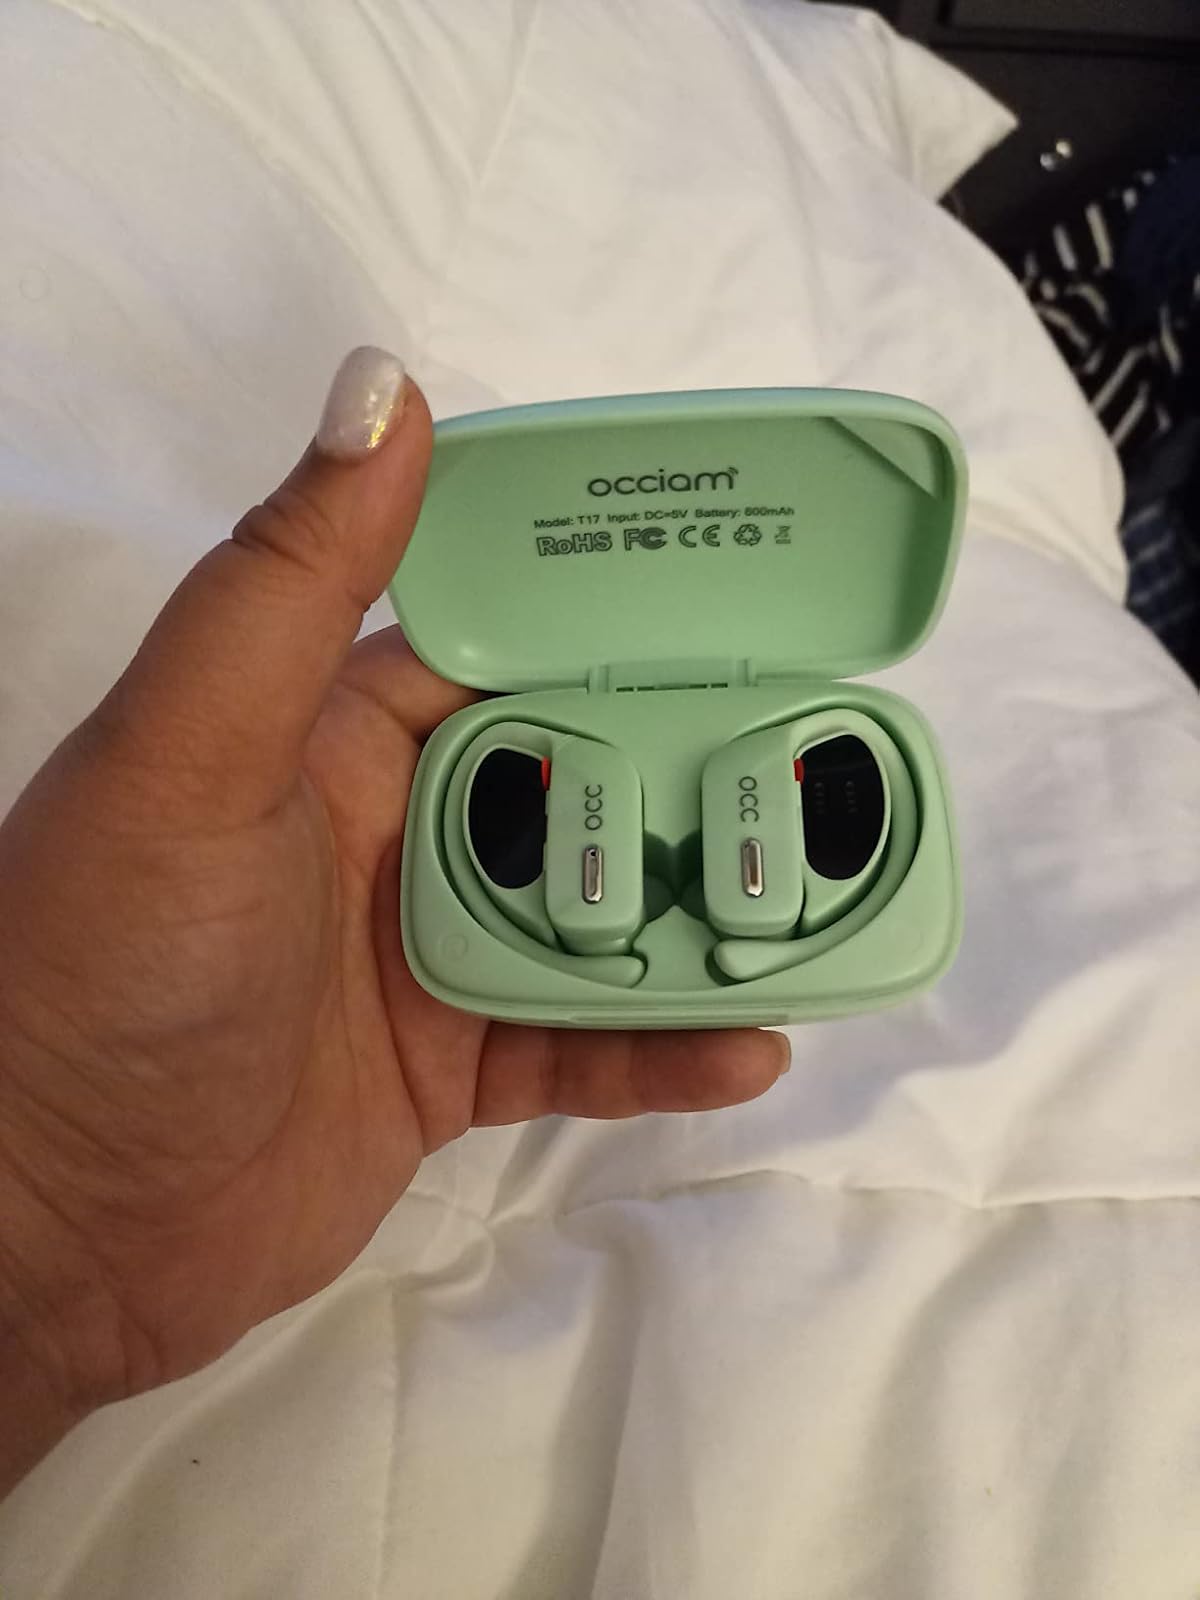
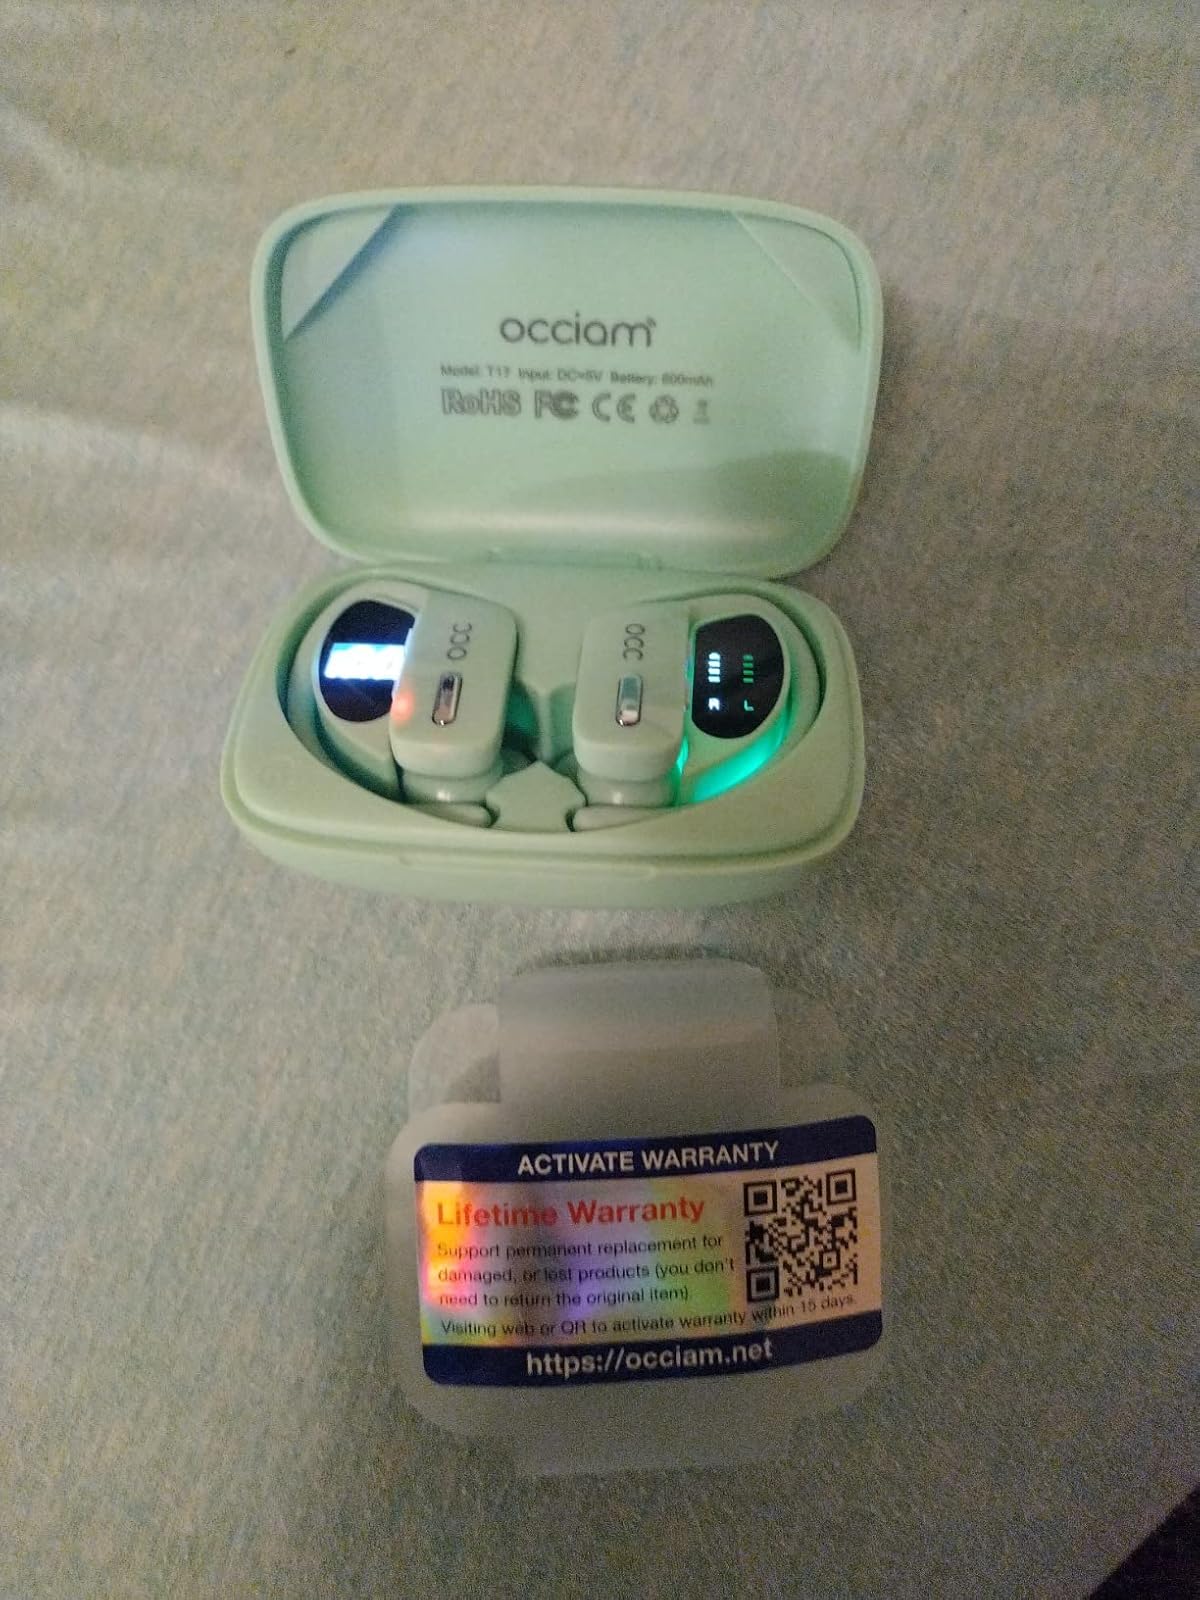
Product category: earbuds
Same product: yes